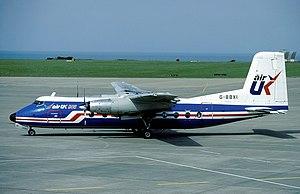
Air UK est une compagnie aérienne régionale britannique créée en 1980 et disparue en 1998, elle résulte de la fusion de quatre compagnies aériennes du Royaume-Uni.